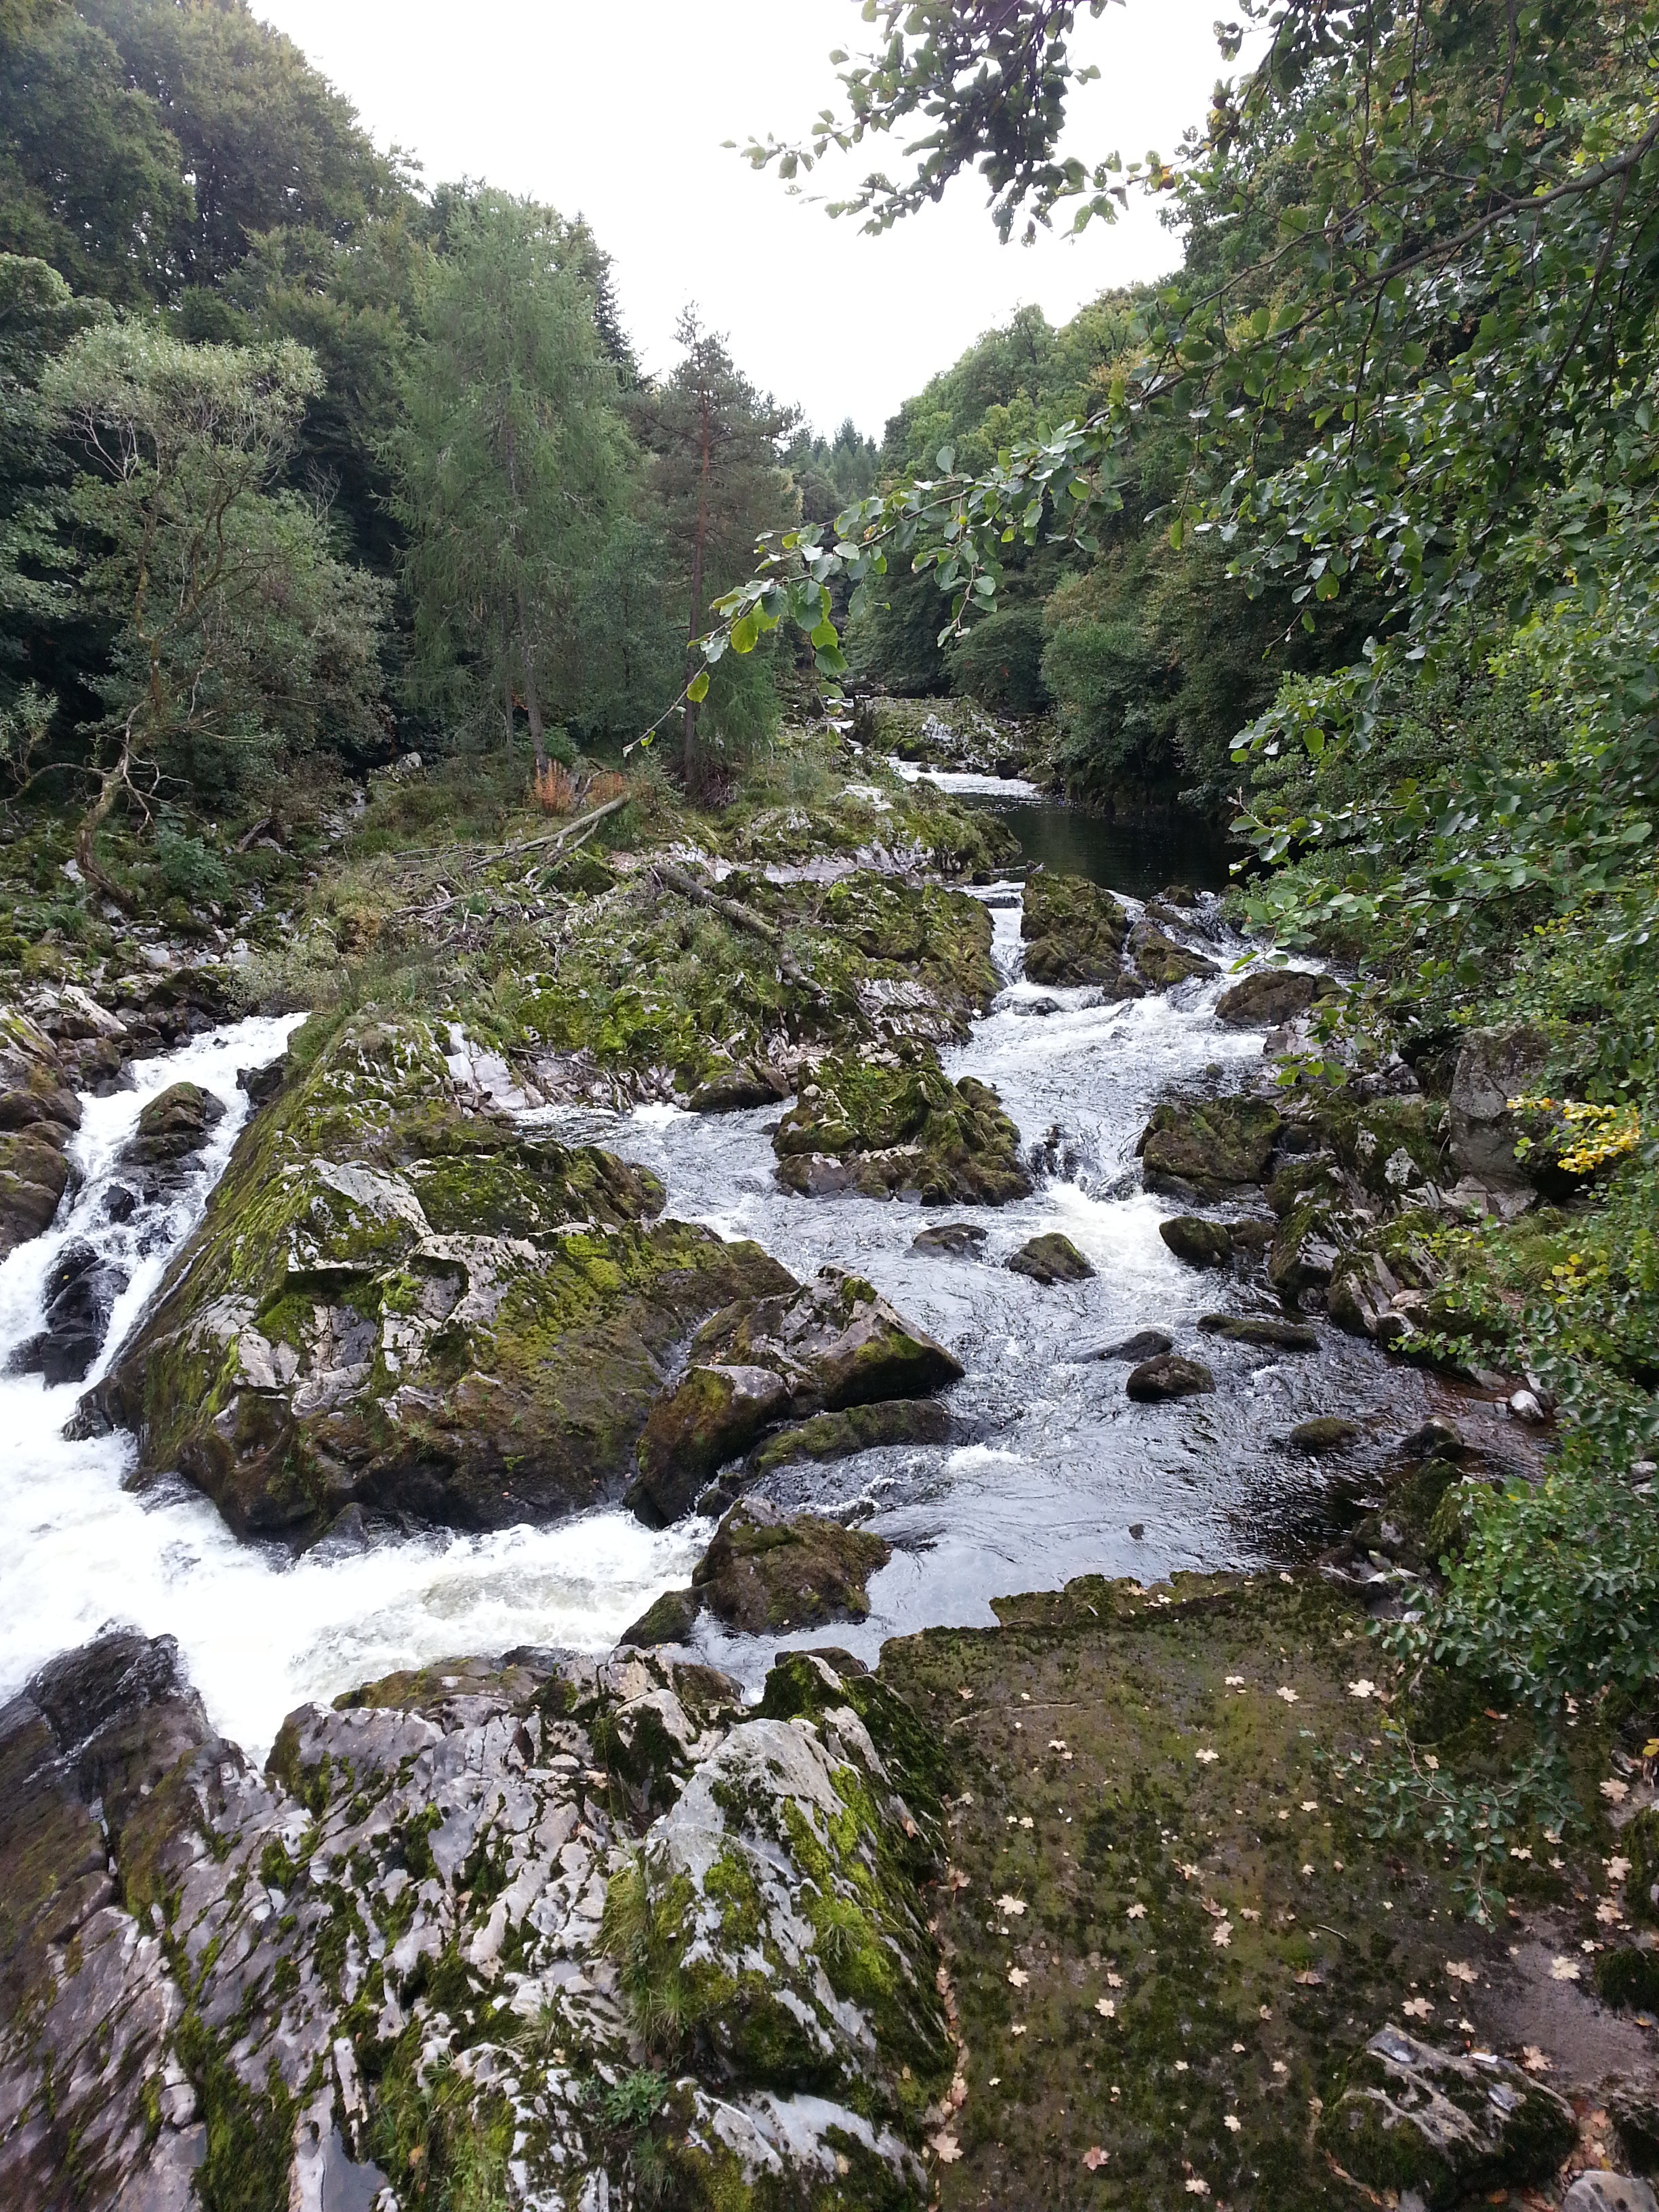
landscape, water, nature, forest, outdoor, creek, wilderness, walking, trail, river, valley, land, moss, wild, environment, stream, tranquil, scenic, natural, scenery, rapid, body of water, rainforest, rapids, ravine, water feature, ecosystem, watercourse, landform